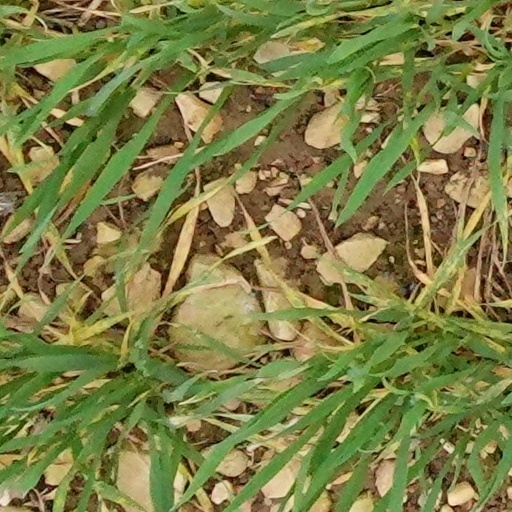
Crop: wheat